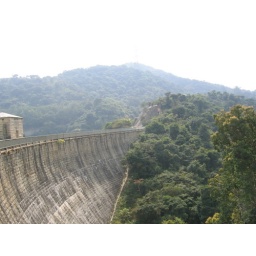
one dam in the golden hill park